Government Plaza station

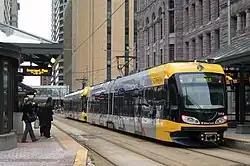
A Hiawatha Line train stopped at Government Plaza before platform lengthening.

In 1905, Twin Cities Rapid Transit (TCRT) streetcars began running on new track down 5th Street from Hennepin Avenue to 4th Avenue in order to relieve congestion on the High Street Loop. In 1920, TCRT's flagship "Interurban" between Downtown Minneapolis and Downtown Saint Paul, streetcar predecessor to the Green Line, was rerouted down 5th Street from Washington Avenue via 5th Avenue. Streetcars continued this routing through downtown and were converted to buses on November 28, 1953.